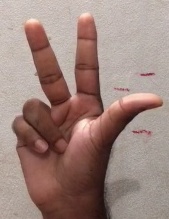
ASL sign: 3